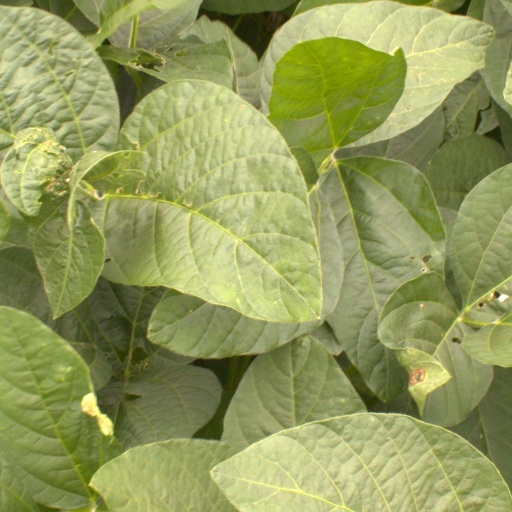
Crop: soybean